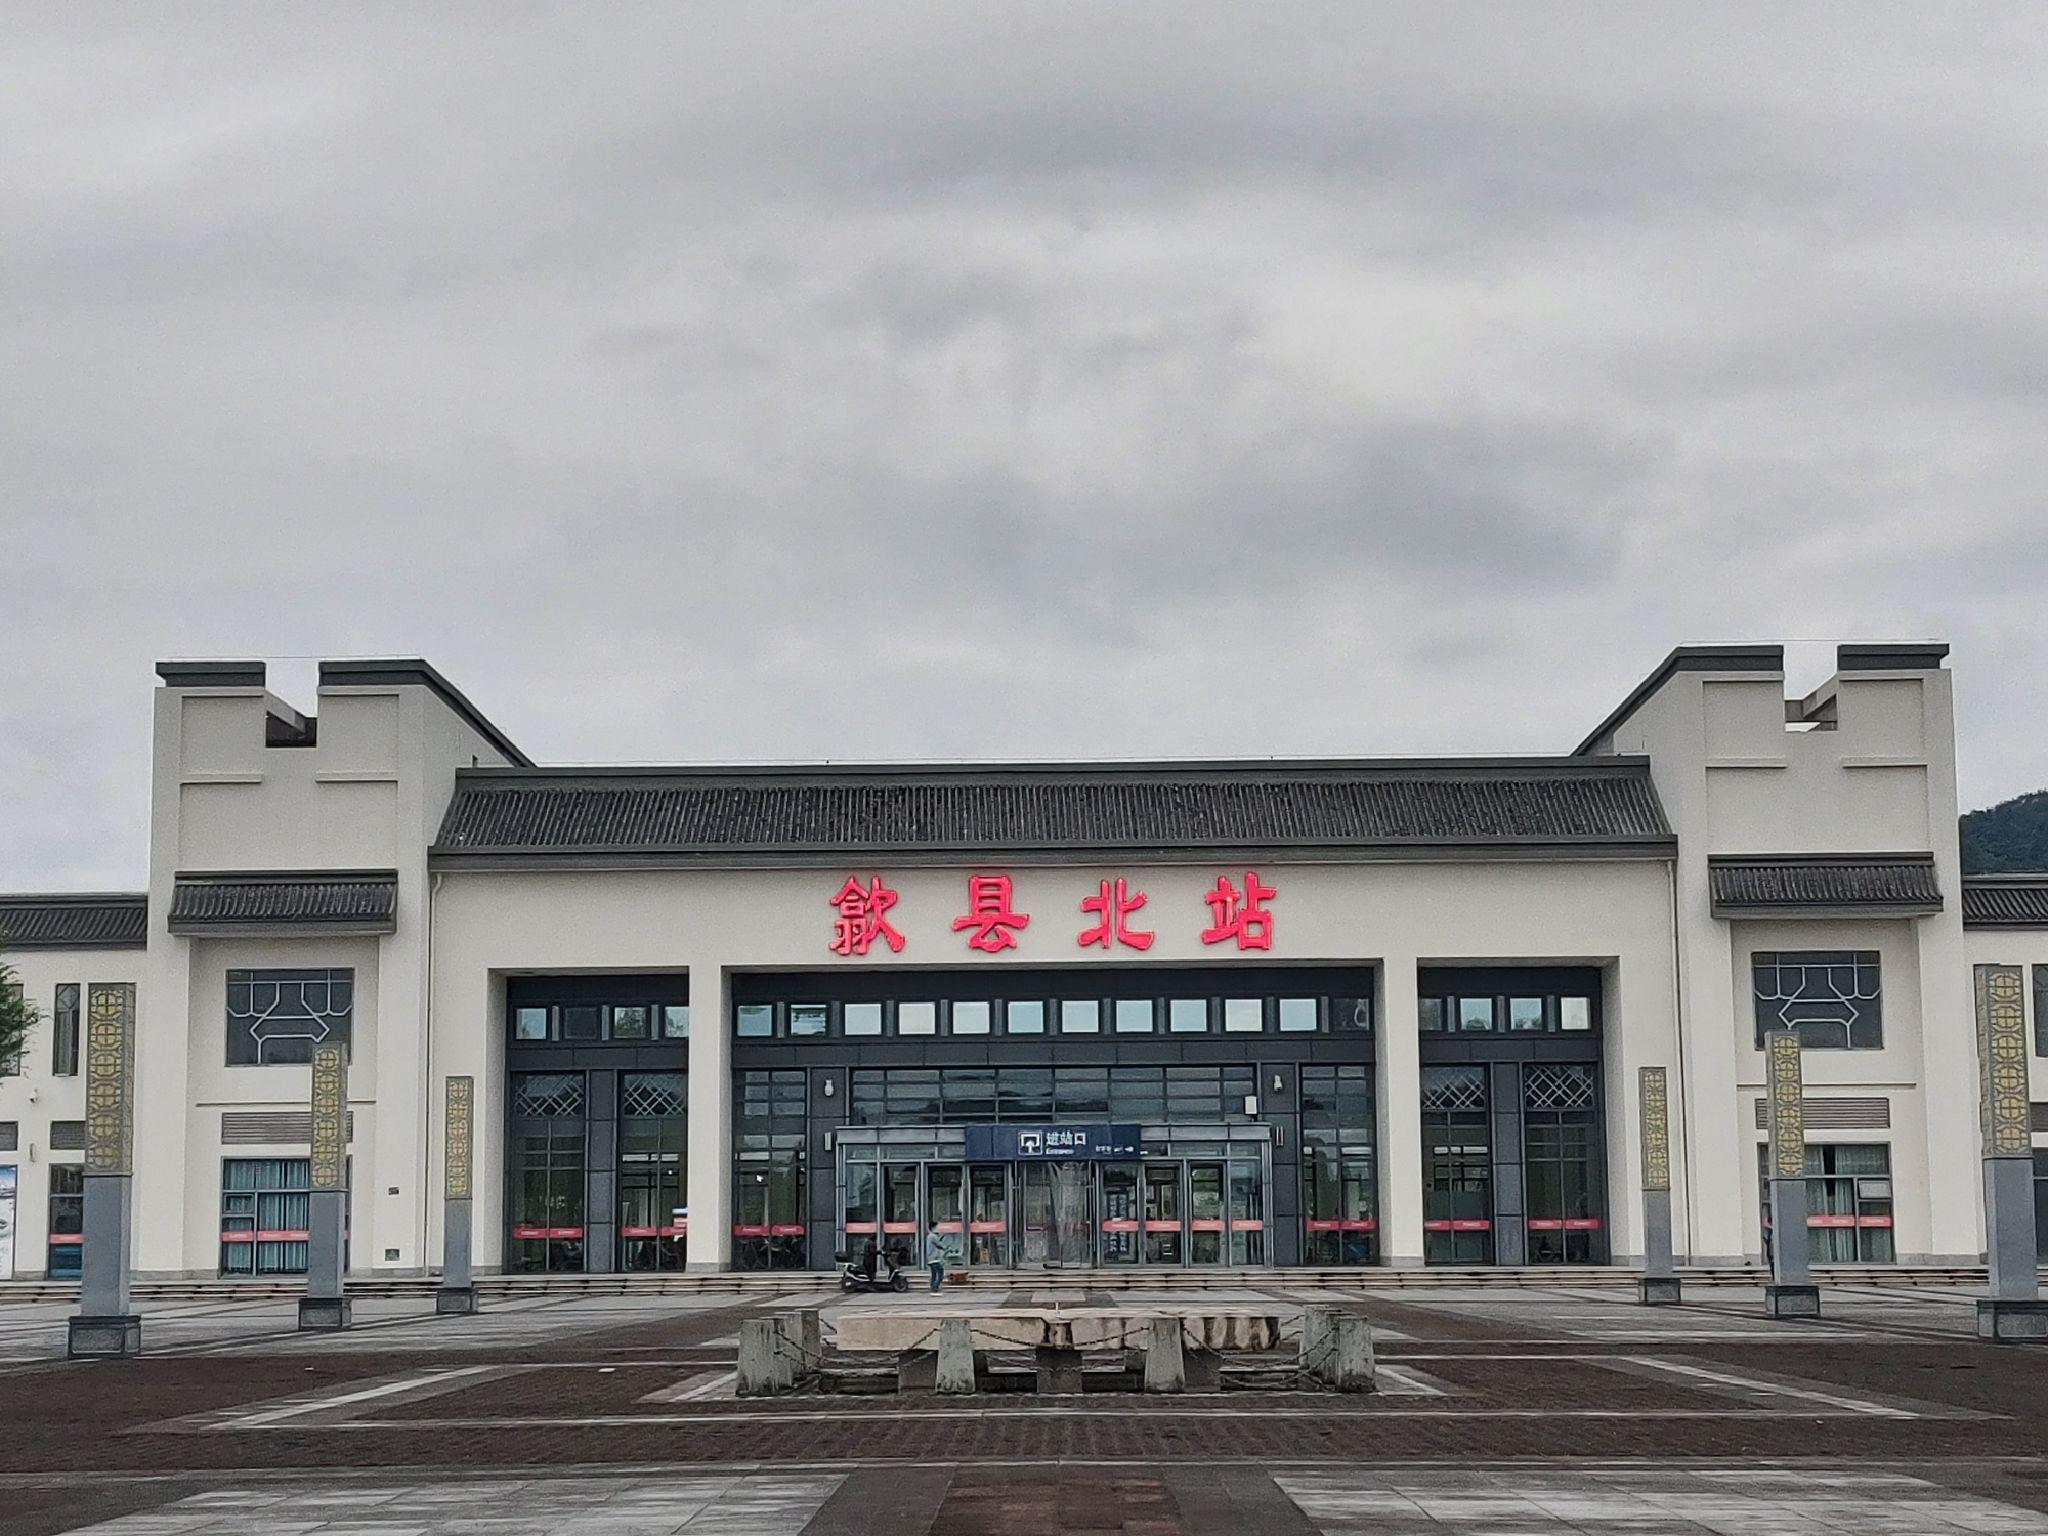
地标名称：歙县北站
所在城市：黄山市·歙县